Dastakert

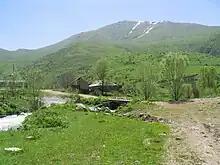
Dastakert landscape

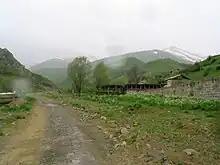
Dastakert and the Zangezur Mountains

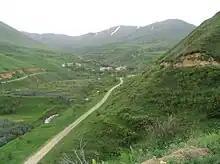
Scenery around Dastakert

With the establishment of the Republic of Armenia in 1918, Dastakert was included within the Zangezur region of the newly-founded republic. However, after the fall of the republic in December 1920, the 2nd Pan-Zangezurian congress held in Tatev on 26 April 1921, announced the independence of the self-governing regions of Daralakyaz (Vayots Dzor), Zangezur (including Dastakert), and parts of Mountainous Artsakh, under the name of the Republic of Mountainous Armenia ("Lernahaystani Hanrapetutyun"). However, the self-proclaimed republic had a short life as the Red Army started conducting massive military operations in the region during June–July 1921, attacking Syunik from the north and east. As a result of fierce battles, the Republic of Mountainous Armenia capitulated on 13 July 1921, following Soviet Russia's promises to keep the mountainous region of Syunik part of Soviet Armenia.